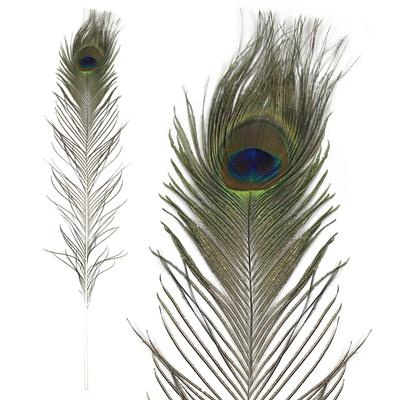
Large Peacock Eye Feathers - (1ct) 76-88cm
Brand: Oaktree
Category: Arts & Entertainment > Hobbies & Creative Arts > Arts & Crafts > Art & Crafting Materials > Embellishments & Trims > Feathers